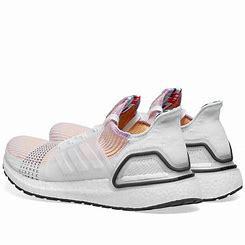
Brand: Adidas
Model: Ultra Boost 19